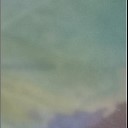
Label: Leaf_rust